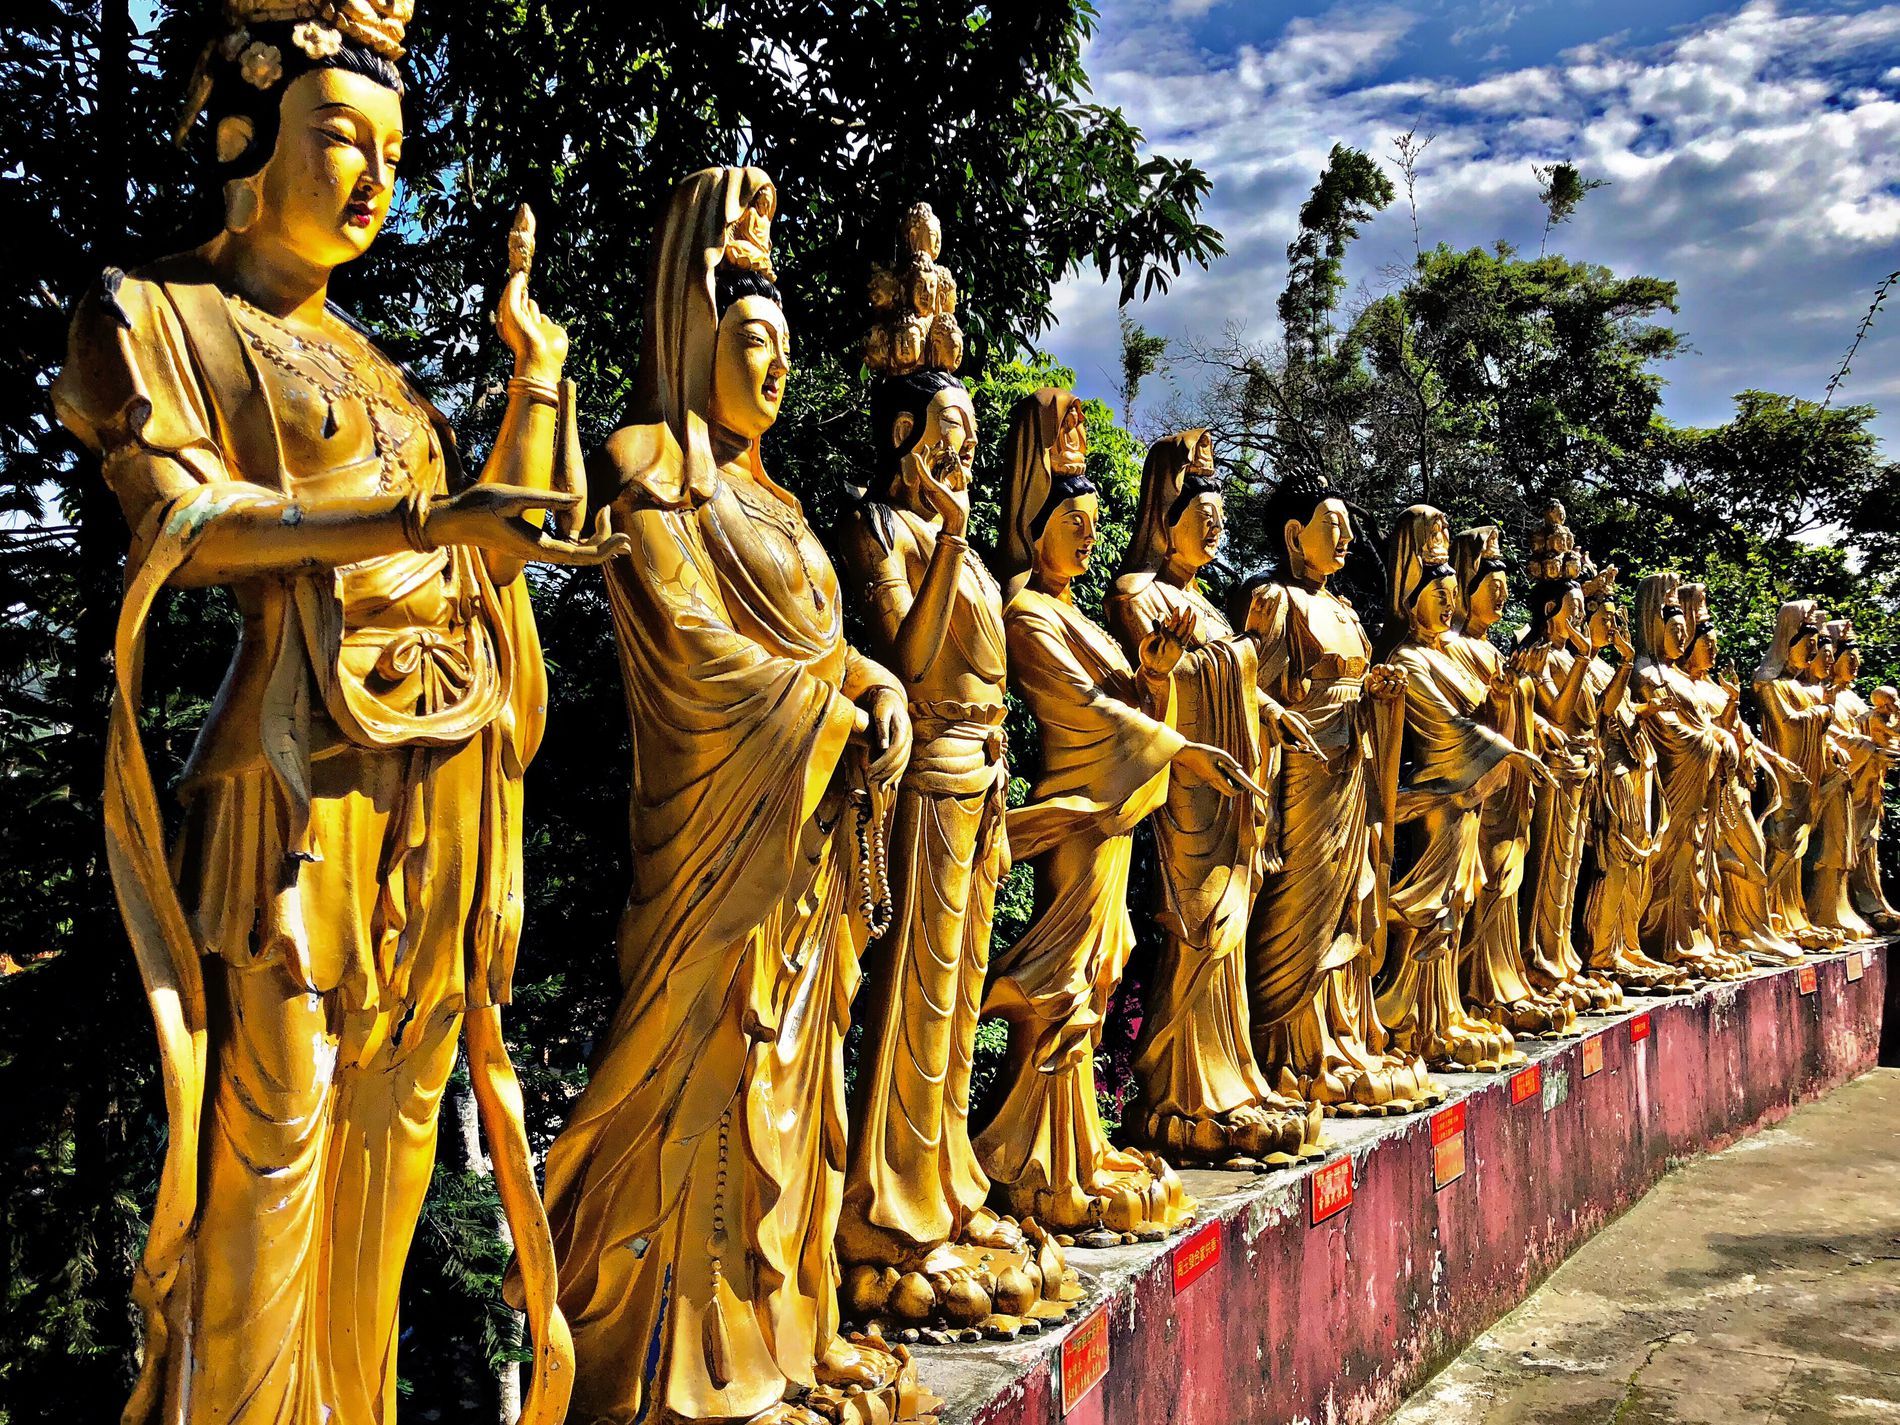
A Buddhist temple
The picture features multiple golden statues, each labeled by a sign, on a colored ledge to make up a temple. They are surrounded by trees along with a blue cloudy sky.
Taken at eye level in daylight this photograph shows a temple embedded within nature. A colorful color palette is used to reflect the Buddhist culture, highlighting the religious mood of the scene. The overall mood of the image is well-arranged.
Labels: Art, Adult, Female, Person, Woman, Bride, Wedding, Prayer, Architecture, Building, Temple, Face, Head, Shrine, Sculpture, Statue, Altar, Church, statues, Sign, Trees, Sky, Ledge, Floor, Signs
Camera: Apple iPhone X
Lens: iPhone X back dual camera 4mm f/1.8
Aperture: F1.8
Exposure: 1/5348 sec
ISO: 25
Focal length: 4